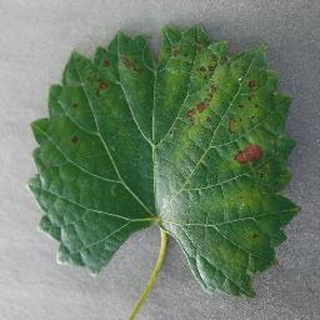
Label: grape_esca_black_measles